2009 US Open Series

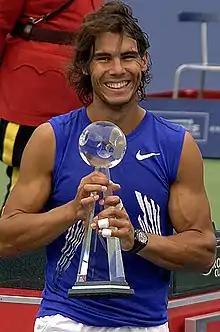
Rafael Nadal's championship run in Toronto and his semifinal finish at Cincinnati to win the 2008 US Open Series

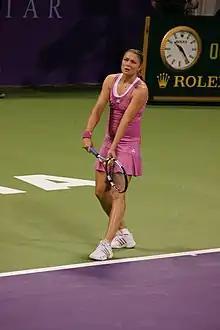
With the capture of the Los Angeles and Montreal championships, Dinara Safina secured the 2008 US Open Series crown

Andy Roddick was scheduled to receive the number one seeding in this event, but pulled out due to a right hip flexor injury before the main draw was held. Instead 24th ranked Dmitry Tursunov, headlined the event. In the second round Sam Querrey avenged his final round loss at Newport with a straight sets win over fellow American Rajeev Ram. Canadian Frank Dancevic upset number one seeded Dmitry Tursunov to reach the semifinals where he was ousted by Sam Querrey in the semifinal in straight sets. Robby Ginepri neutralized the fast-serving 6'10" American John Isner to set up an All-American final on championship Sunday.